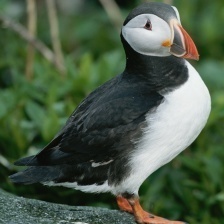
Species: PUFFIN
Scientific name: FRATERCULA